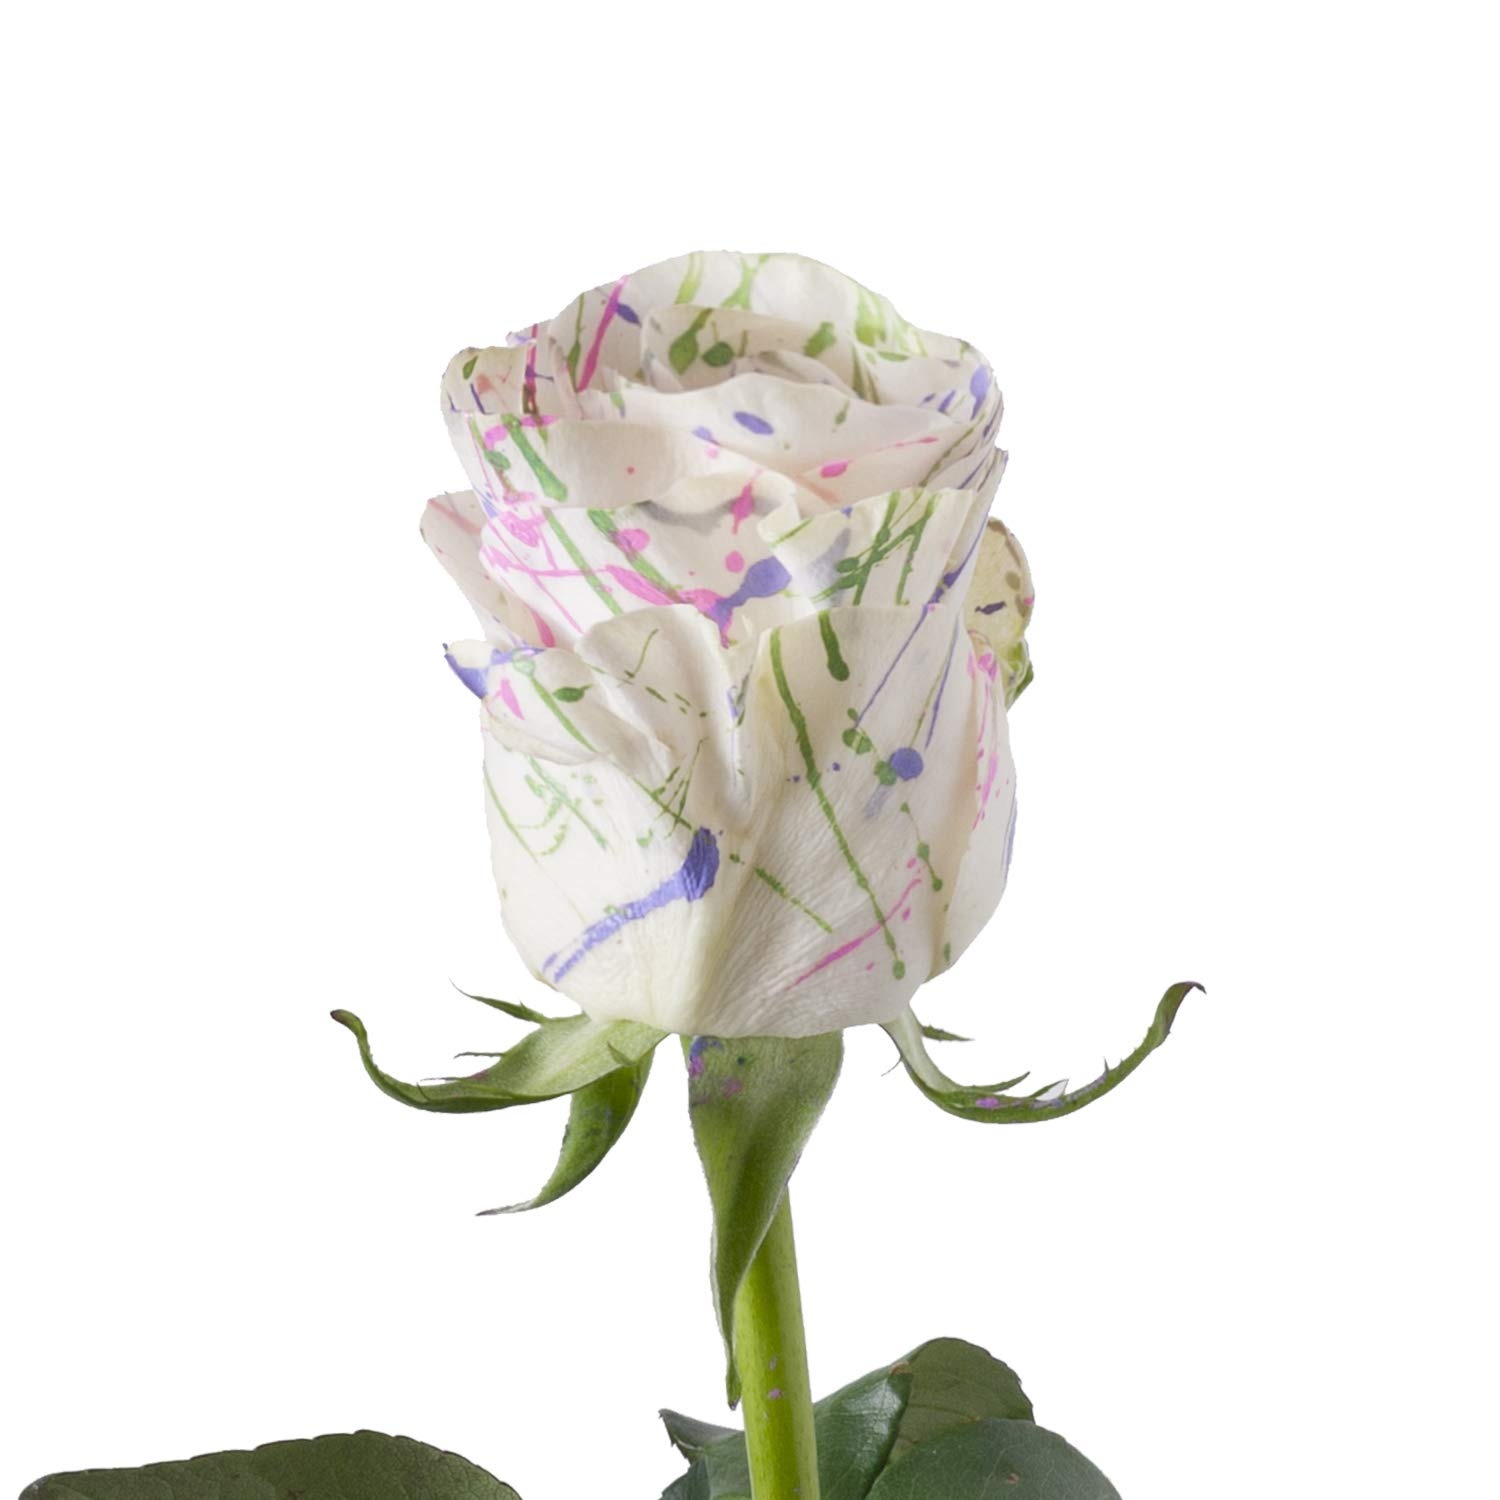
Item Name: Sugar Mom Confetti Painted Roses 50 cm - 125 Stems
Bullet Point 1: Cut and shipped directly from our farm upon order
Bullet Point 2: Stem Length (Approximation): 50 cm / 20 in Approx. bloom size: 5 cm / 2 in
Bullet Point 3: Available All year round Shipped from Ecuador
Bullet Point 4: Suggested Delivery Date is 2 to 3 days before your event
Bullet Point 5: Average vase life with proper care and handling, approximately 7 days
Value: nan
Unit: None

Price: 231.98